Red River (Asia)

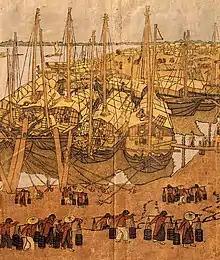
"Boats on the Red River Wharf" by painter Đỗ Đức Thuận in 1930

The Red River or the Hong River (Chữ Nôm: 瀧紅), also known as the ( "Main River"; Chữ Nôm: 瀧丐) in Vietnamese and the ("") in Chinese, is a -long river that flows from Yunnan in Southwest China through northern Vietnam to the Gulf of Tonkin. According to C. Michael Hogan, the associated Red River Fault was instrumental in forming the entire South China Sea at least as early as 37 million years before present. The name red and southern position in China are associated in traditional cardinal directions. The river is relatively shallow, and carries a lot of reddish silt along its way, appearing red brown in colour.